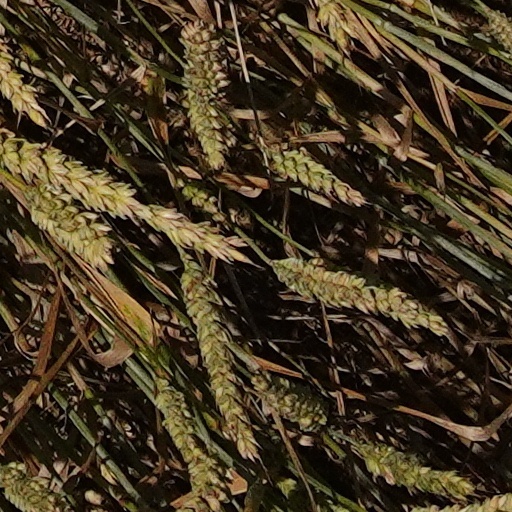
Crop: wheat